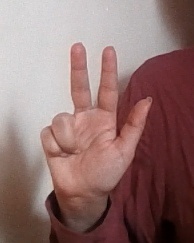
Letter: al